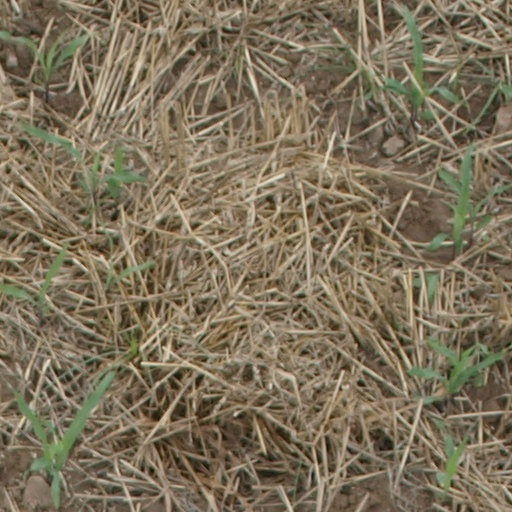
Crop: maize; corn